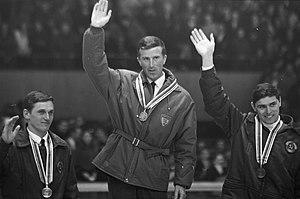
Magnar Solberg, né en 4 février 1937 à Soknedal, est un biathlète norvégien. Il est double champion olympique de l'individuel en 1968 et 1972.